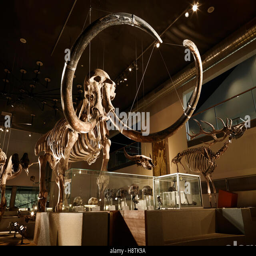
large mammoth skeleton in a museum with backlight